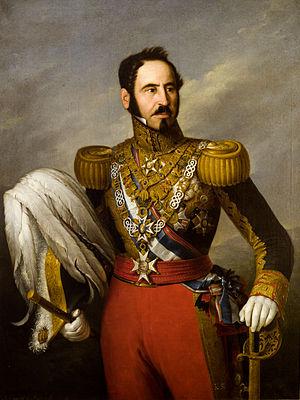
Joaquín Baldomero Fernández Espartero Álvarez de Toro, prince de Vergara, duc de la Victoria et de Morella, comte de Luchana et vicomte de Banderas, plus connu sous le nom de Baldomero Espartero, était un militaire et homme d'État espagnol.
Le règne d'Isabelle II d'Espagne est marqué par une grande influence des militaires sur la politique du pays et une forte instabilité du pouvoir, plongeant l'Espagne dans l'équivalent d'une guerre civile.
Cet article dresse la liste des présidents du gouvernement d’Espagne ou leur équivalent depuis 1705.